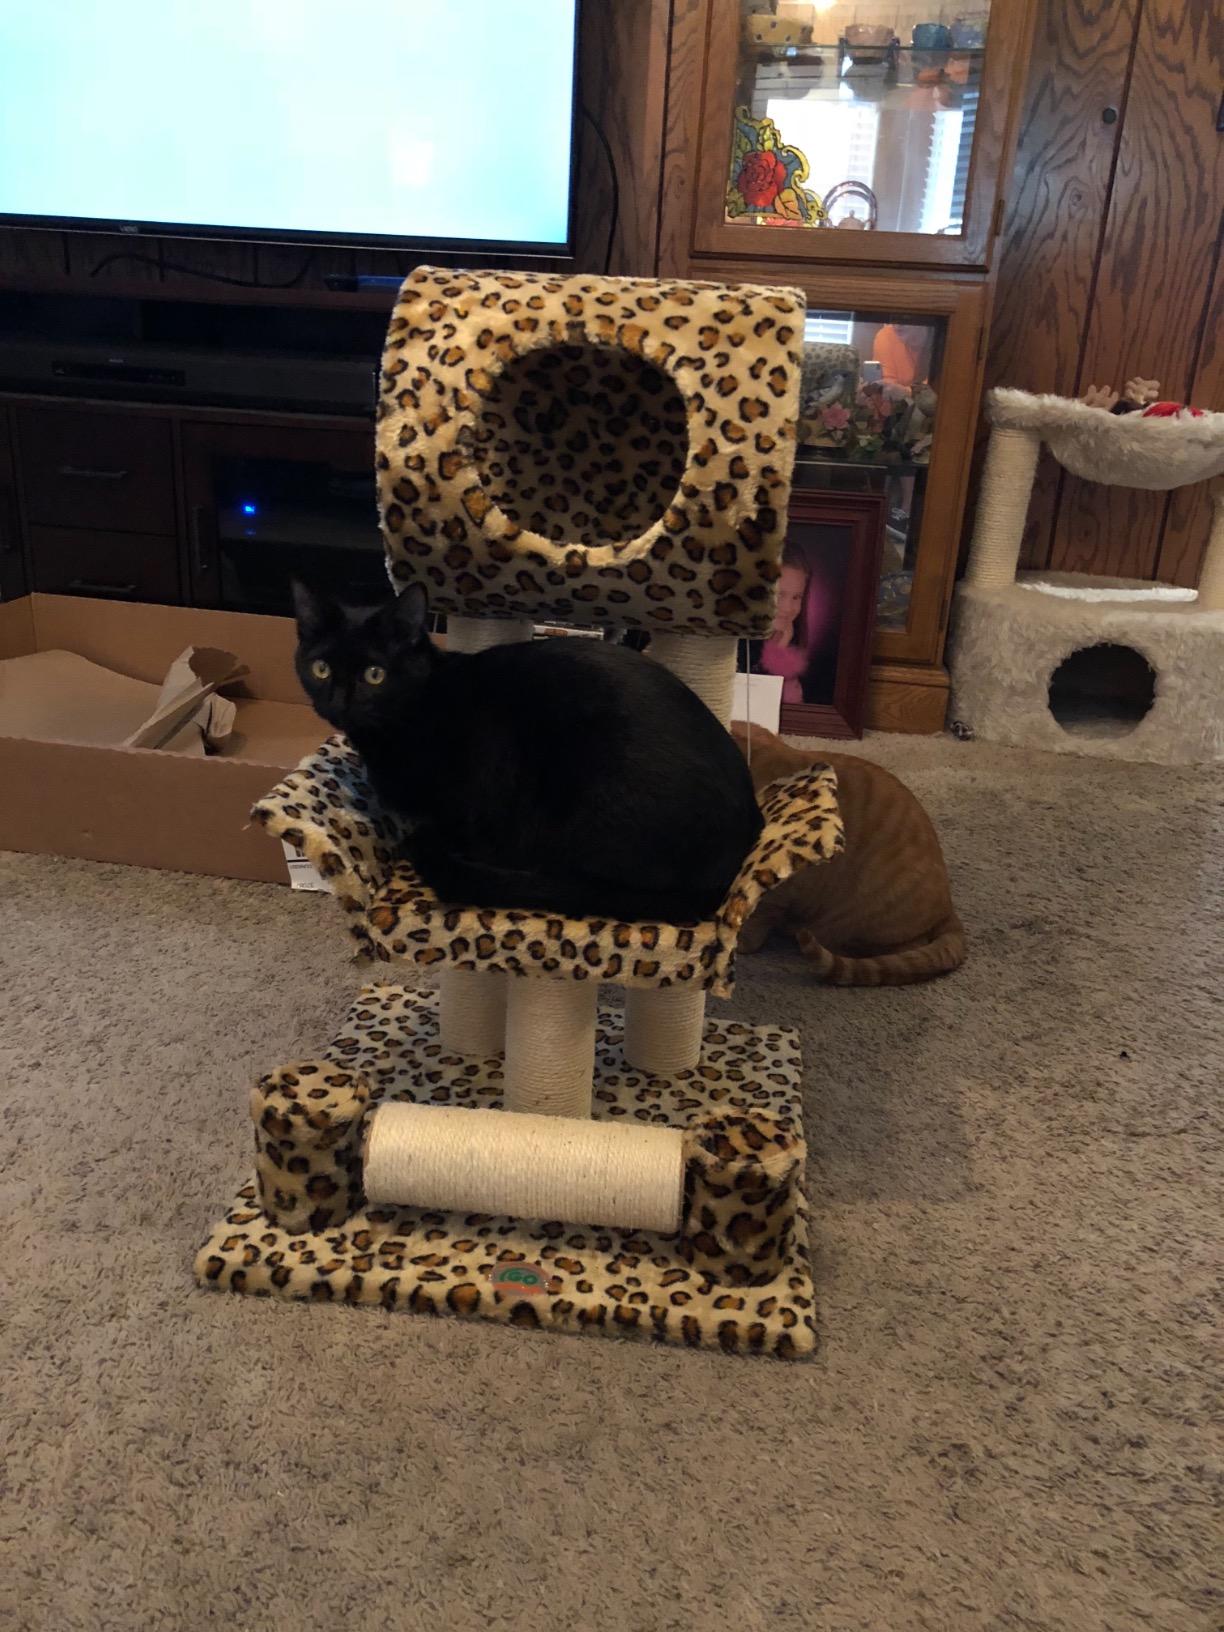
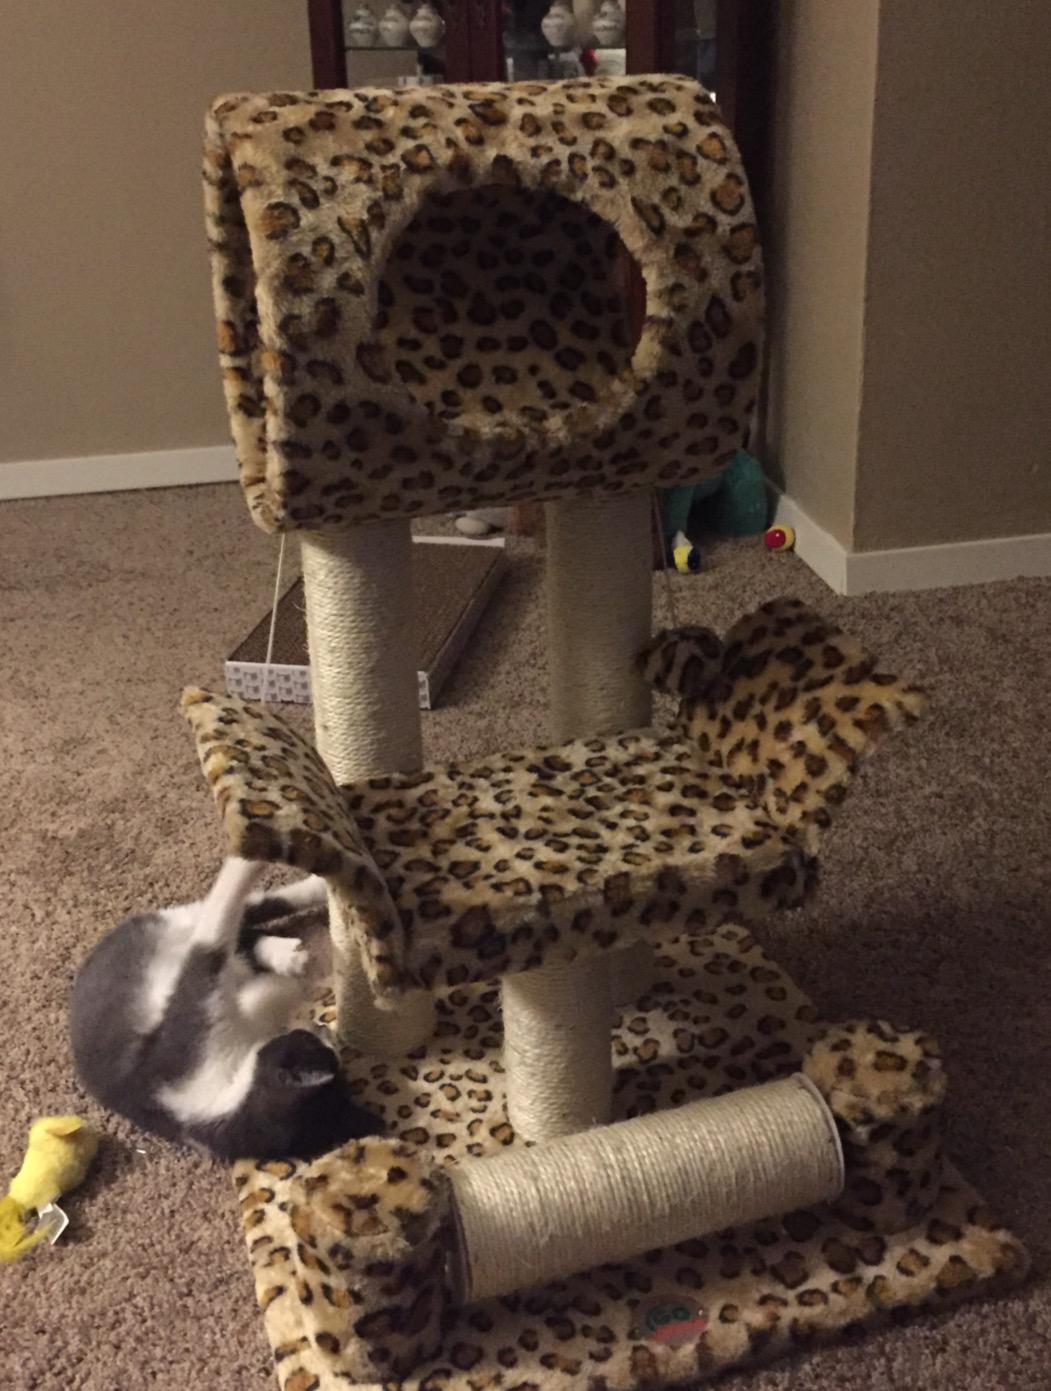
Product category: items_cat tree
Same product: yes